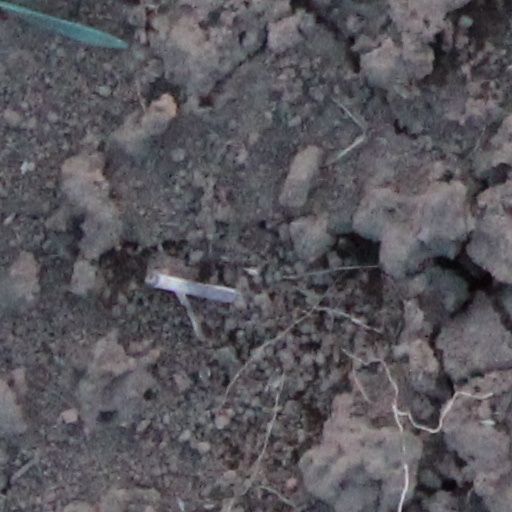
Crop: wheat